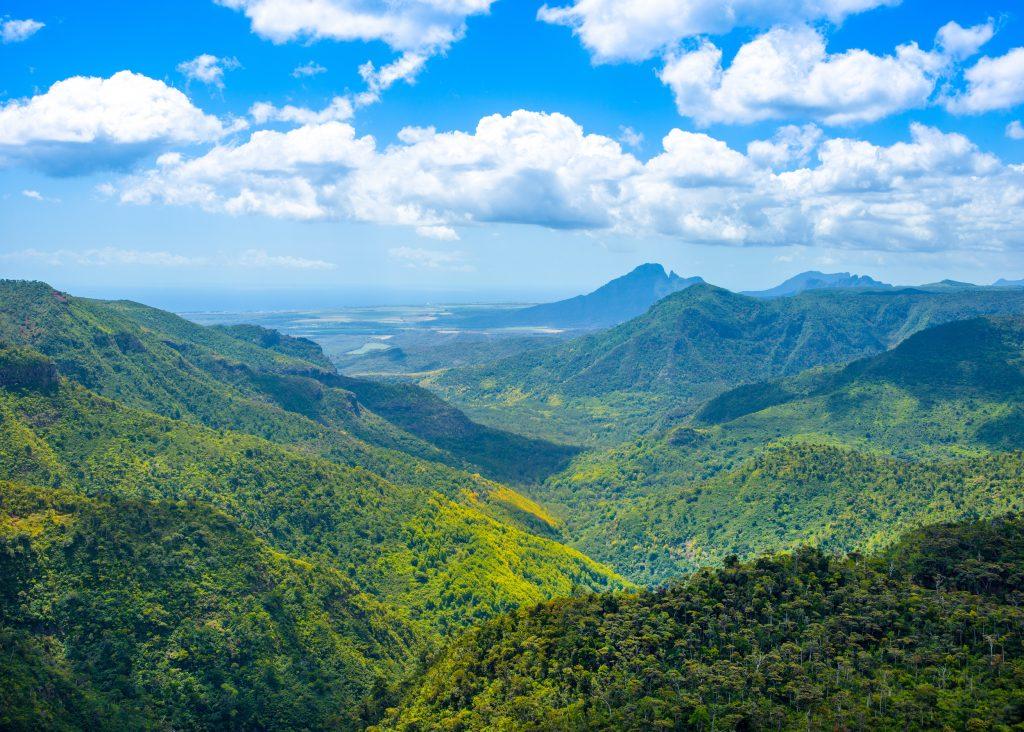
Mandhari ya kuvutia yenye miti mingi mikubwa na milima iliyofunikwa na uoto wa asili wa majani mazito ya rangi ya kijani, huku anga ikiwa na mawingu kiasi na inang’aa kwa mwanga wa bluu, taswira hii inaaksi uzuri wa asili na utulivu wa mazingira.